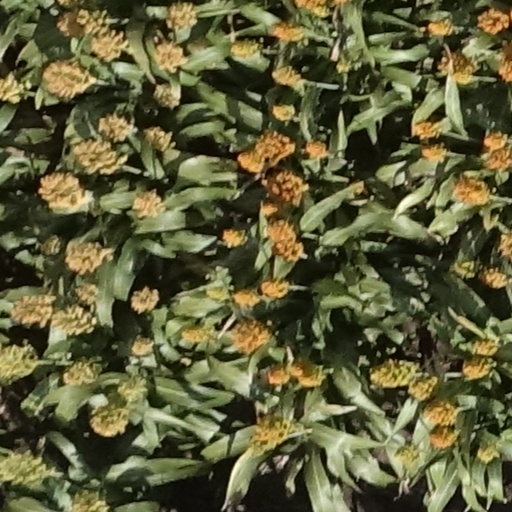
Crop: sorghum